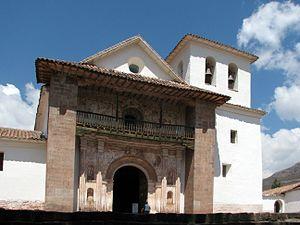
La route du baroque andin ou route des églises baroques est une route touristique du Pérou principalement dédiée à quatre églises appartenant au style baroque andin dont l’église de la Compagnie de Jésus de Cuzco et l’église Saint-Pierre-Apôtre d'Andahuaylillas.